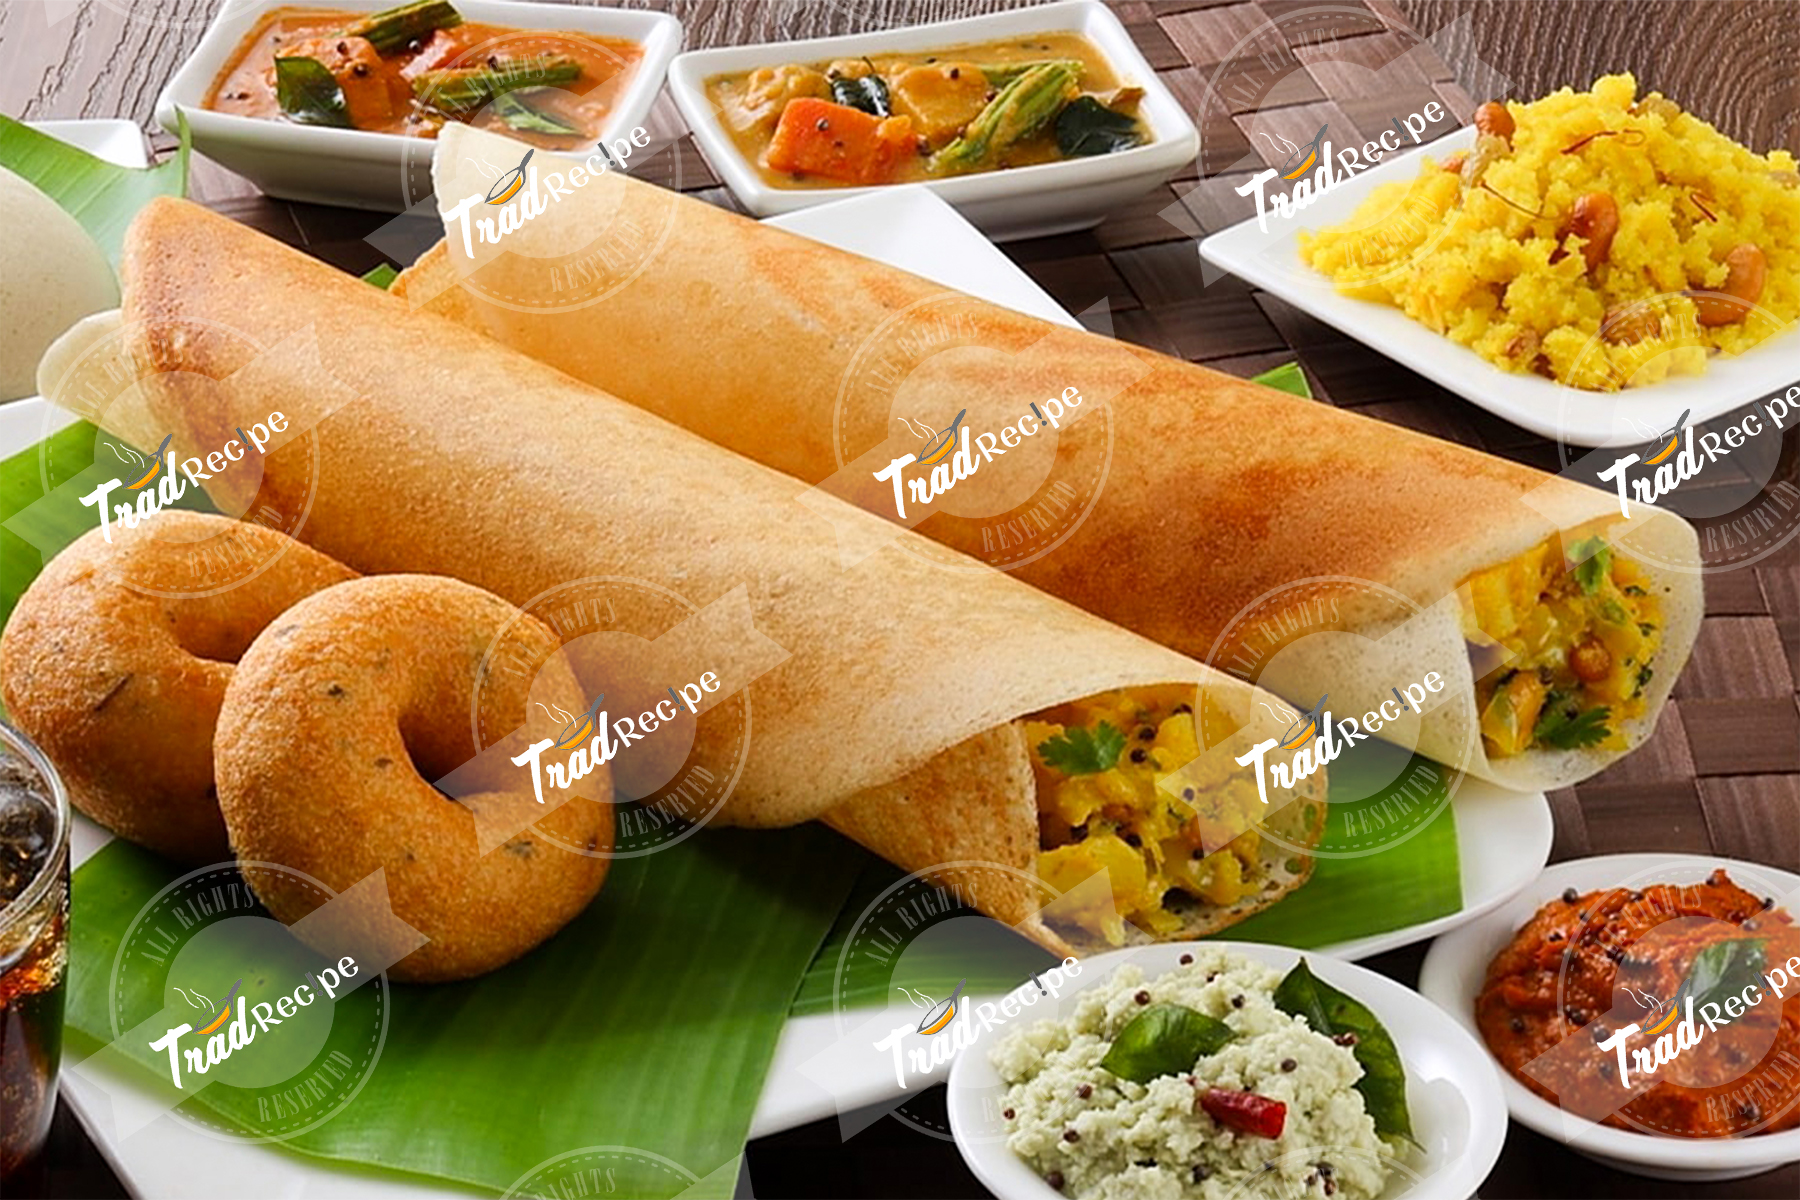
Dish: masala_dosa